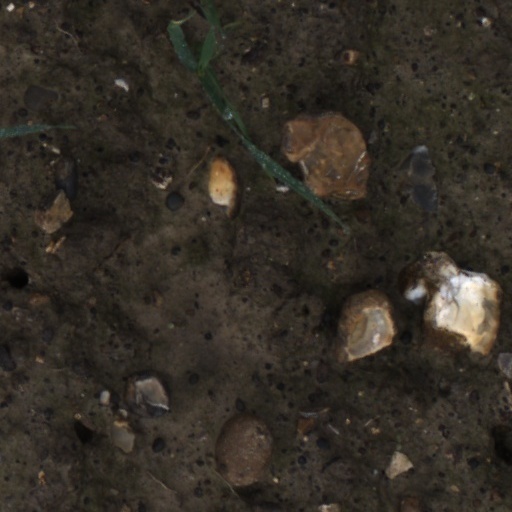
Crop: wheat